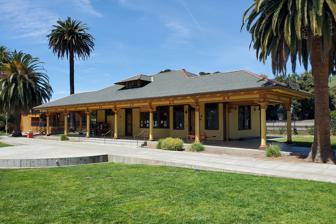
Building: Niles Depot Museum
Country: United States of America
Year built: 1901
Railway museum in Niles, California Niles Depot Museum Niles Depot Museum in April 2024 Established May 16, 1982 ( 1982-05-16 ) Location 37592 B Niles Boulevard Niles, California 94536 Coordinates 37°34′39″N 121°58′42″W / 37.577516°N 121.978381°W / 37.577516; -121.978381 Type Railway museum Nearest car park On site (no charge) Website www .nilesdepotmuseum .org The Niles Depot Museum is located in the former Southern Pacific Railroad colonnade-style passenger depot built in 1901, and freight depot, located in the Niles District of Fremont, California , United States. The museum is operated by the Niles Depot Historical Foundation and features exhibits and artifacts about area railroads, including the early Southern Pacific Railroad and Western Pacific Railroad , as well as the current Union Pacific Railroad and Amtrak . The museum is also constructing two model railways of Niles and surrounding areas, which are operated by the Tri-City Society of Model Engineers. Southern Pacific station Southern Pacific established rail service to Niles in 1870. The original station building was replaced with a larger depot in 1901. The second station was moved to become a private residence and replaced with the final passenger depot. Passenger service ended in 1941, though the building continued to be used as for freight. The 1901-built station was restored in 1988 and moved again to Niles Plaza in 2009. References